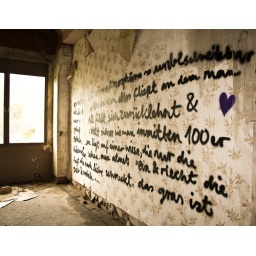
A poem written on a wall in an abandoned printing plant in Leipzig, Germany